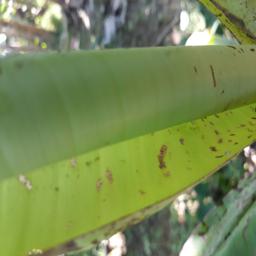
Label: BANANA APHIDS